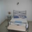
Label: bed